Super 4 (Indian TV series)

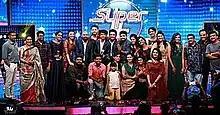
Poster

Super 4 is a weekend Malayalam musical reality show which airs on Mazhavil Manorama and streams on ManoramaMAX.